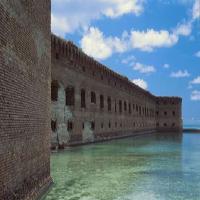
Weather: sun or clear